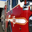
Label: truck